World War II casualties of the Soviet Union

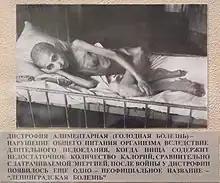
A victim of starvation in besieged Leningrad suffering from muscle atrophy in 1941

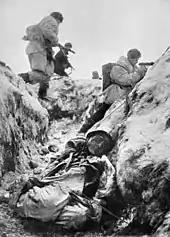
Starting attack in Leningrad battlefront

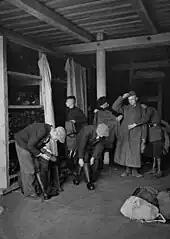
Soviet conscripts, 1941

World War II losses of the Soviet Union were about 27 million both civilian and military from all war-related causes, although exact figures are disputed. A figure of 20 million was considered official during the Soviet era. The post-Soviet government of Russia puts the Soviet war losses at 26.6 million, on the basis of the 1993 study by the Russian Academy of Sciences, including people dying as a result of effects of the war. This includes 8,668,400 military deaths as calculated by the Russian Ministry of Defence.